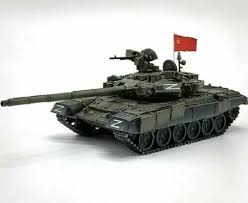
Label: Tank